Indian crested porcupine

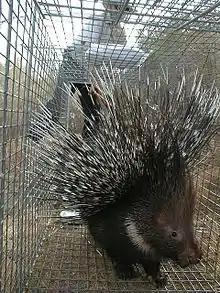
Indian crested porcupine in a trap

Like other Old World porcupines, the Indian crested porcupine is nocturnal. Both adults and weaned juveniles spend an average of 7 hours foraging every night. They tend to avoid moonlight in the winter months, which could be a strategy to evade predation. However, during summer months they do not avoid moonlight (likely because there are less dark hours during which to forage), but instead tend to stay closer to their dens. During the day, they remain in their dens, but throughout the winter, they occasionally emerge from their dens during daylight hours to bask in the sun.